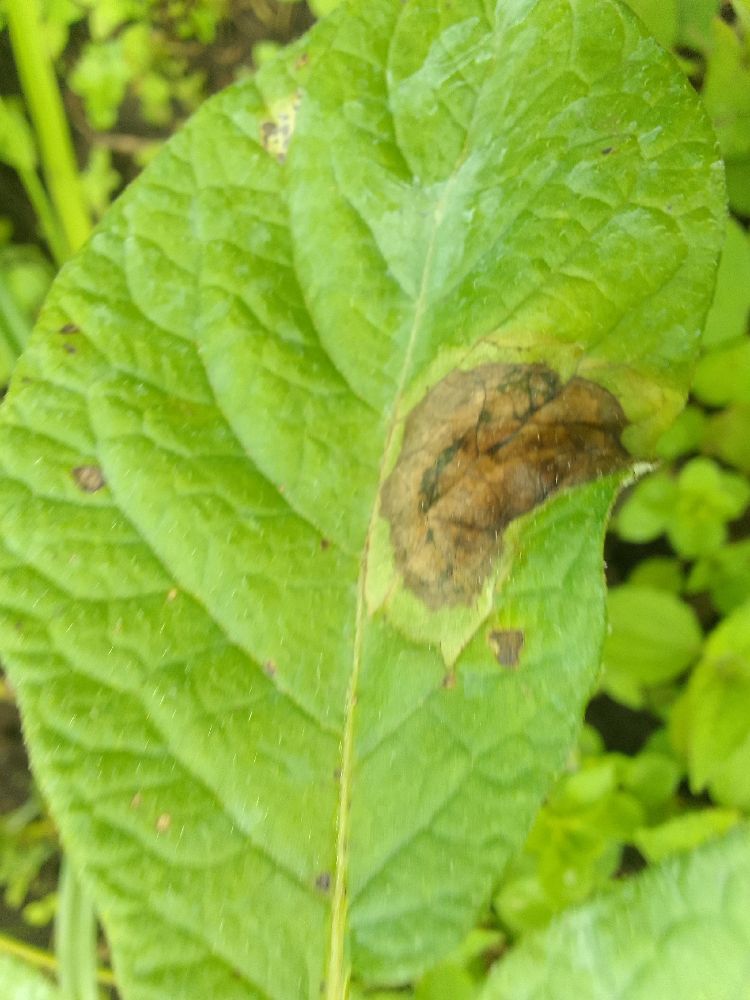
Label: Late blight